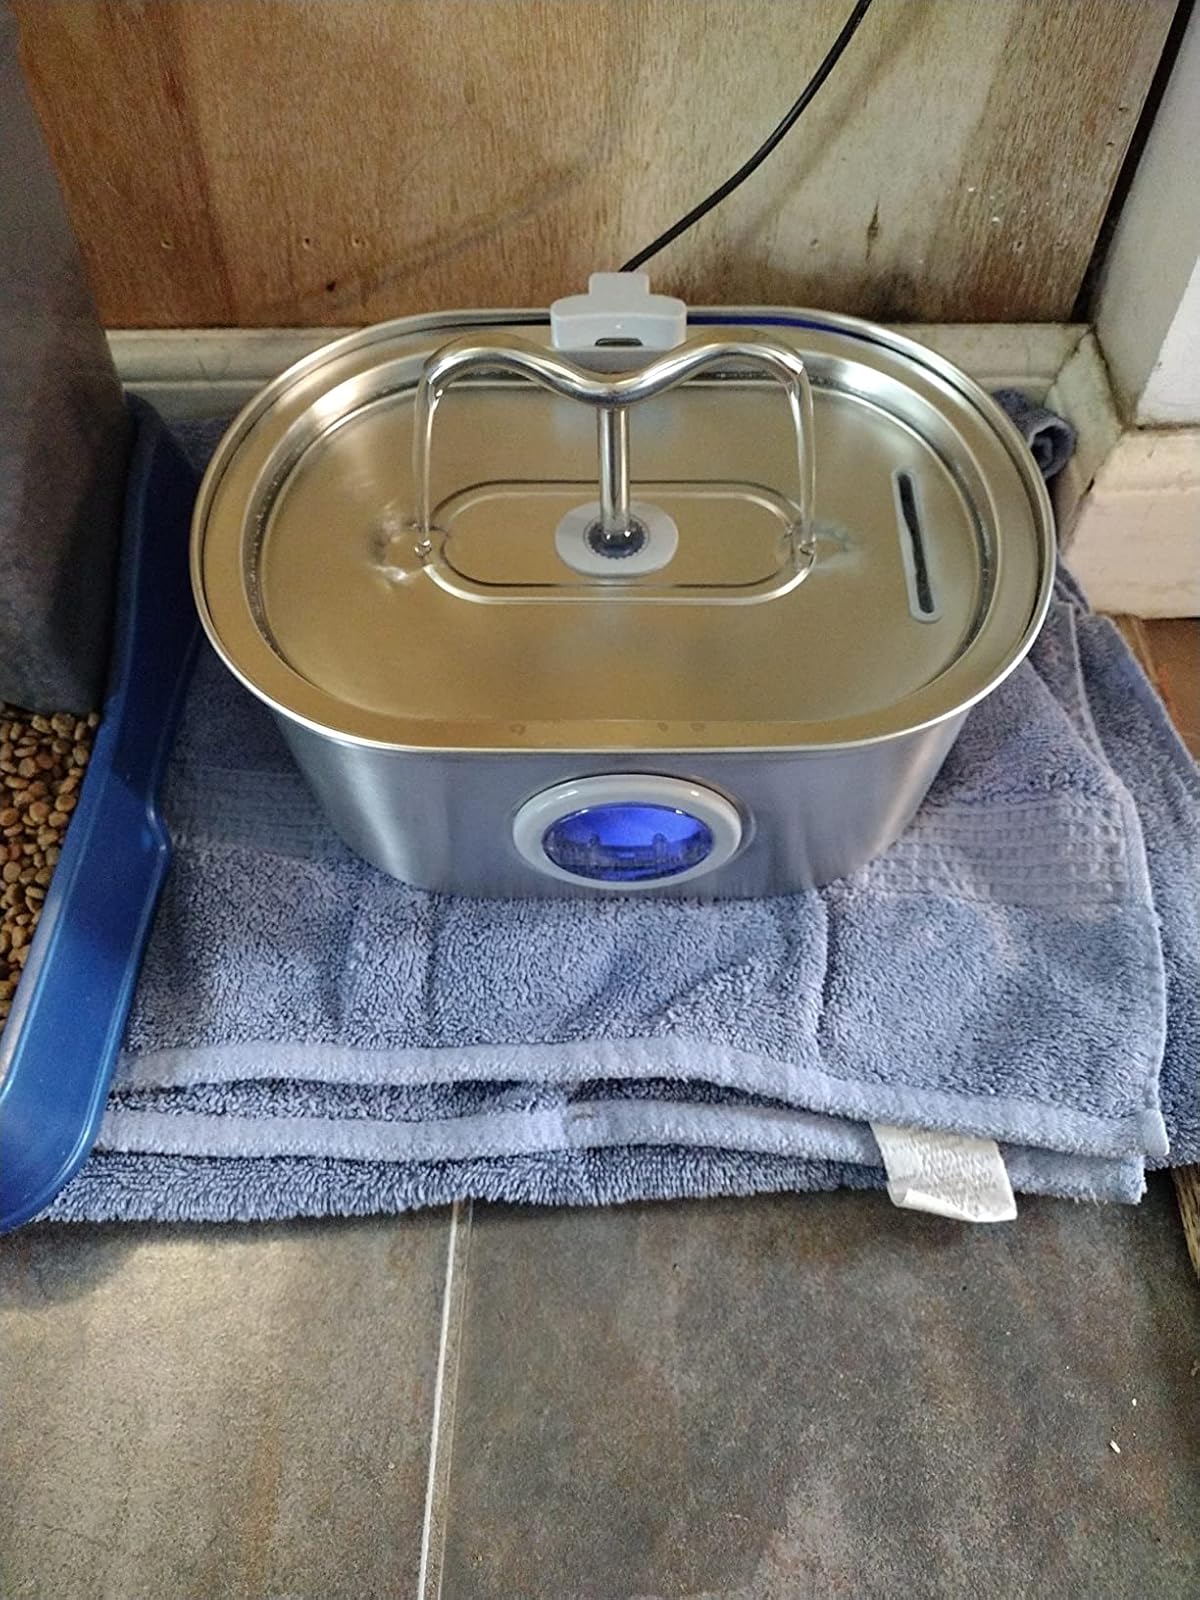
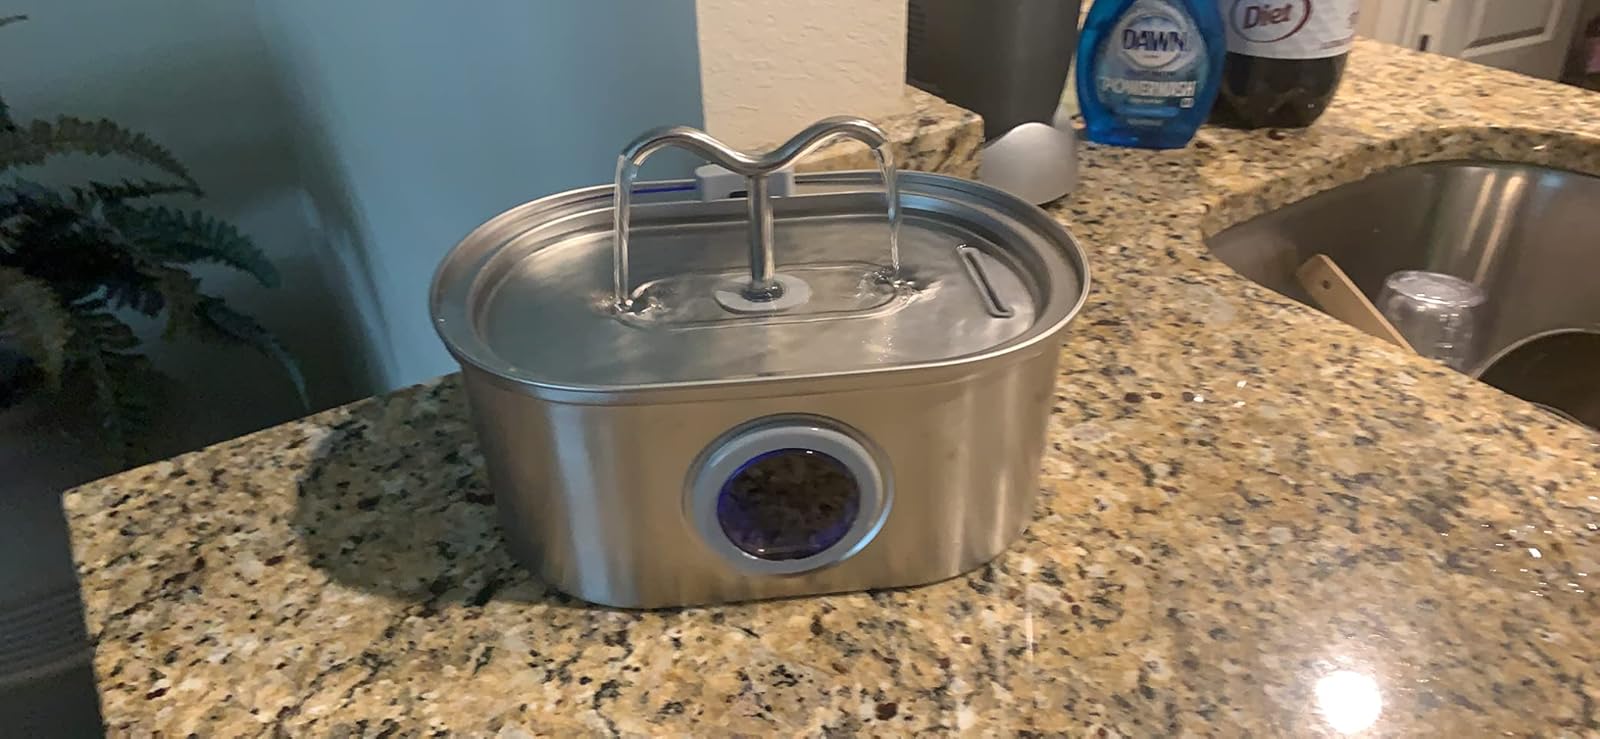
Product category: items_bowl
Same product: yes